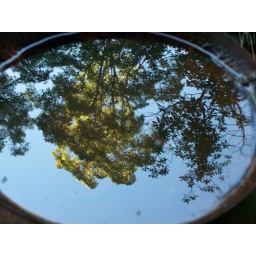
forest in bird bath...